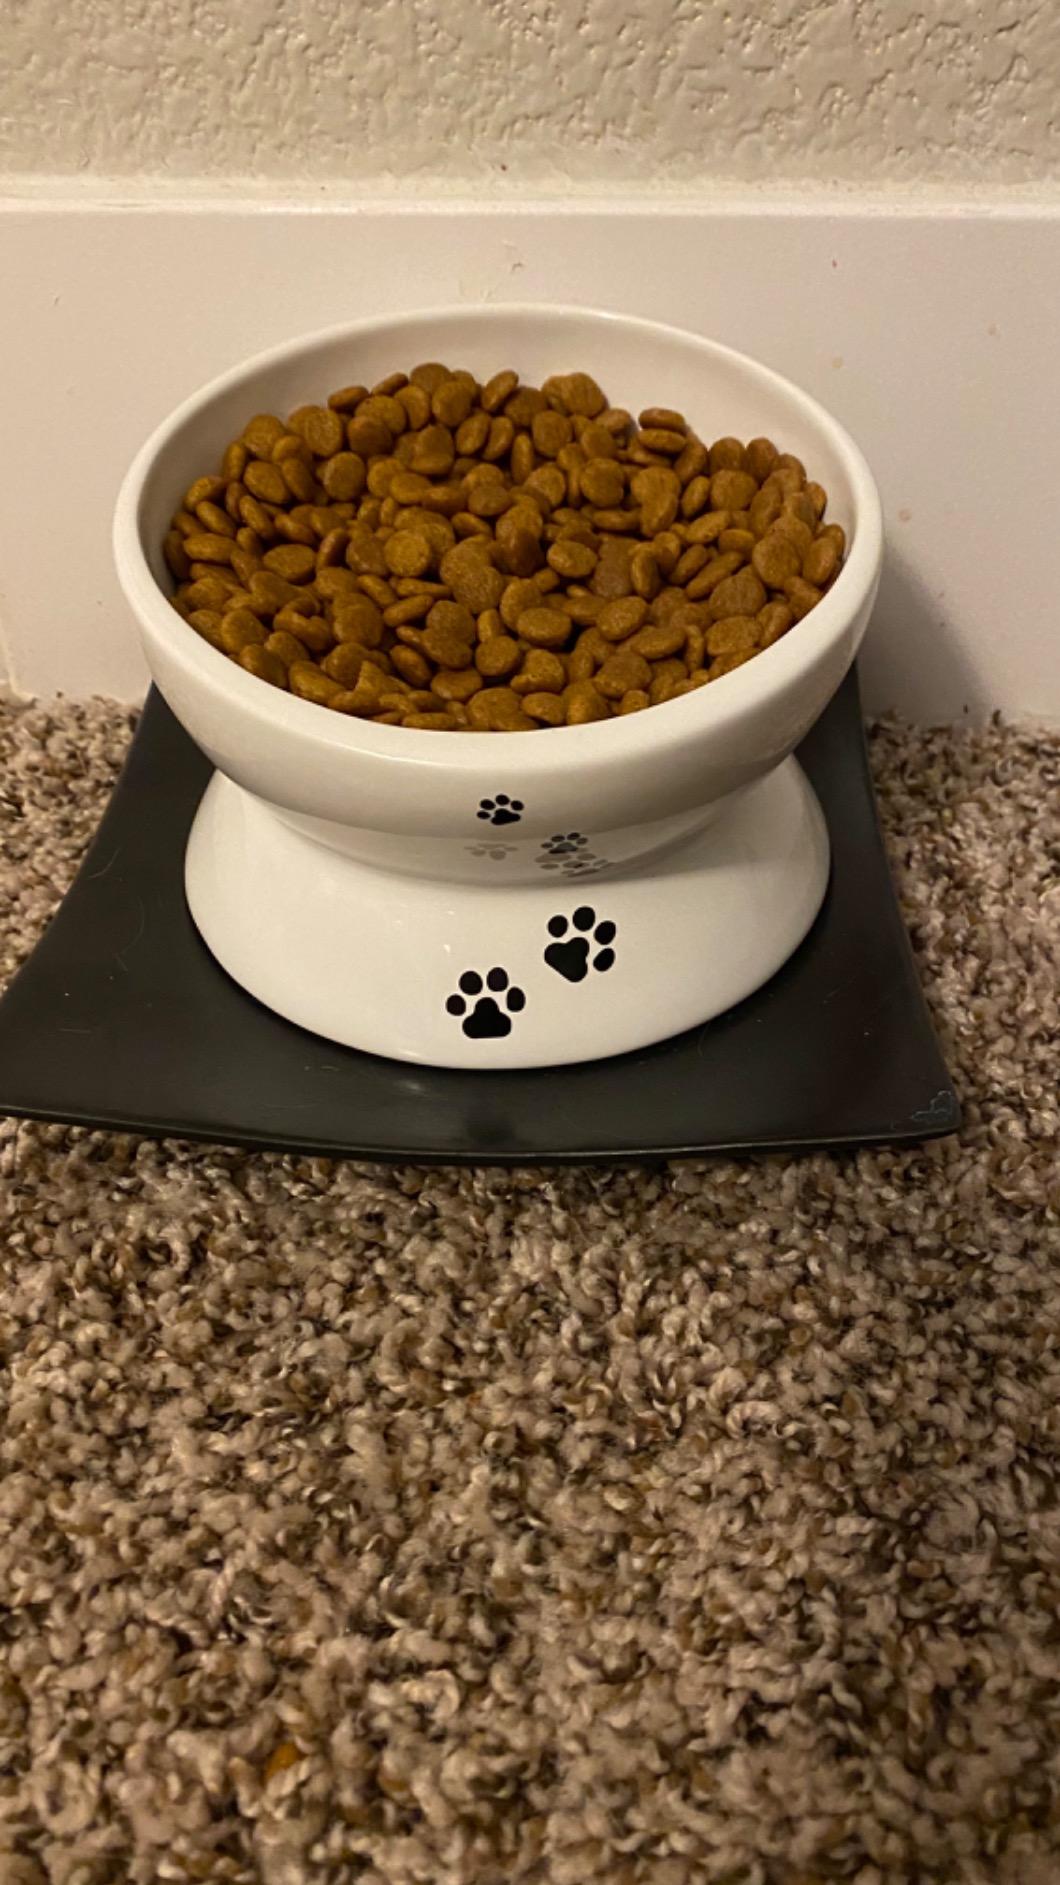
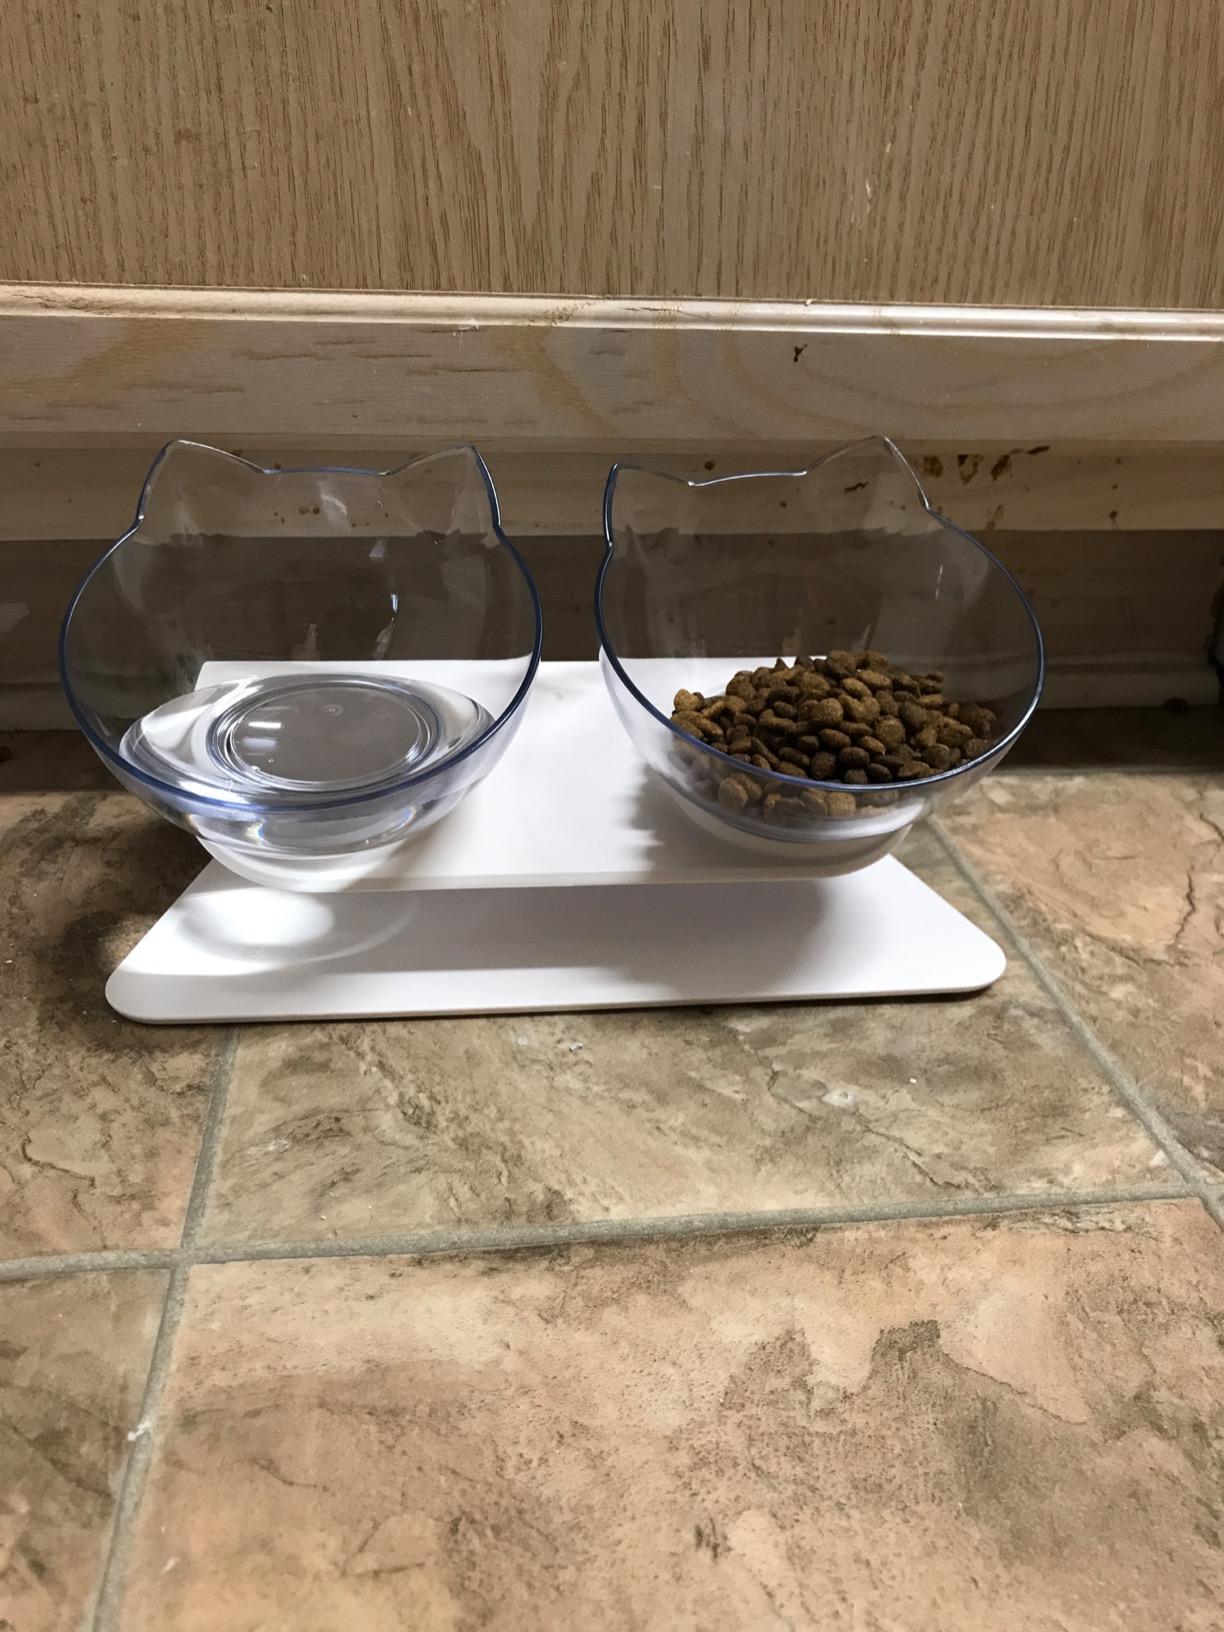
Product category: items_bowl
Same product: no